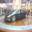
Label: automobile